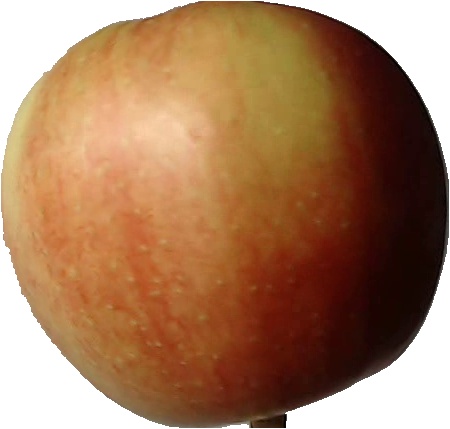
Label: apple_red_2